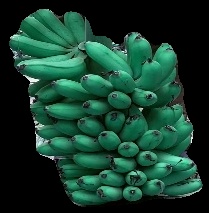
Variety: rasbale
Grade: grade1